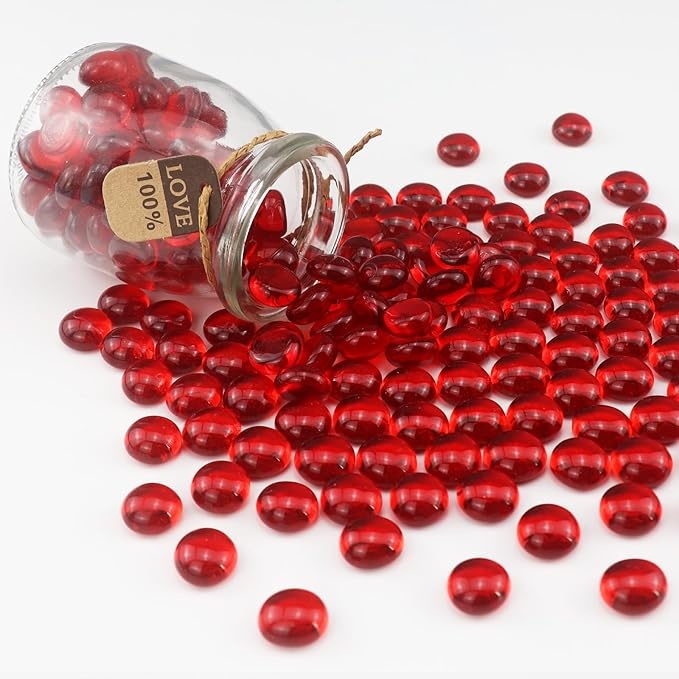
0.96LB Glass Beads Vase Filler Aquarium Gravel Decor Flat Glass Marbles Gems Pebbles Fish Tank Rocks Home Decorative Art Craft - Red
About This Net Weight: Glass beads 15.35 ounces (435 grams), about 150 pieces. Fill about 1.12 cup (280 ml) volume. Size: Diameter about 0.47 - 0.59 inches (12-15 mm), thickness 0.31 inches (8 mm). Flat circular shape. Multiple Colors: Glass beads come in 7 colors, clear, light blue, cobalt blue, green, red, champagne, amber. High-Quality: Glass gems employing premium colored glass rather than resorting to artificial dyeing, painting, or similar treatments. Non fading and non-toxic. Decorative Glass Beads: Use glass beads to decoration a various of handmade projects, flower arrangement, wedding, party decoration, fish and turtle tank, vase filler, bonsai plant decoration, etc.
Brand: 펫샵 3
Category: Animals & Pet Supplies > Pet Supplies > Fish & Aquatic Supplies > Aquarium Gravel & Substrates > Pebbles